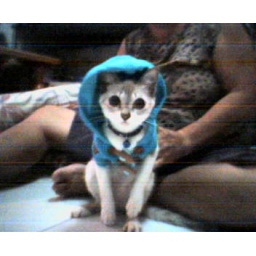
baby in bear clothes